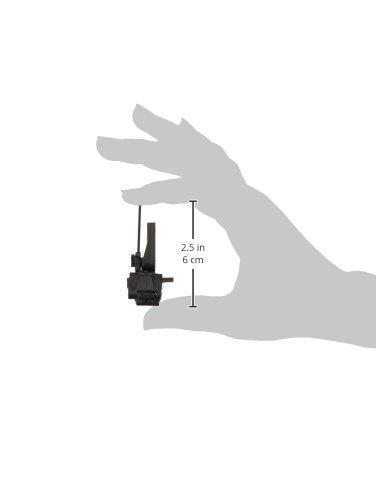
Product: Bachmann Industries Large "G" Scale Knuckle Couplers (1 Pair)
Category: Toys & Games | Hobbies | Trains & Accessories | Accessories | Couplers & Trucks
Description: Replacement Couplers for your Large Scale Trains.
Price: $9.98
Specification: ProductDimensions:0.5x0.5x1.2inches|ItemWeight:0.8ounces|ShippingWeight:0.8ounces(Viewshippingratesandpolicies)|DomesticShipping:ItemcanbeshippedwithinU.S.|InternationalShipping:ThisitemcanbeshippedtoselectcountriesoutsideoftheU.S.LearnMore|ASIN:B0006O43P8|Californiaresidents:ClickhereforProposition65warning|Itemmodelnumber:92419|Manufacturerrecommendedage:14-15years